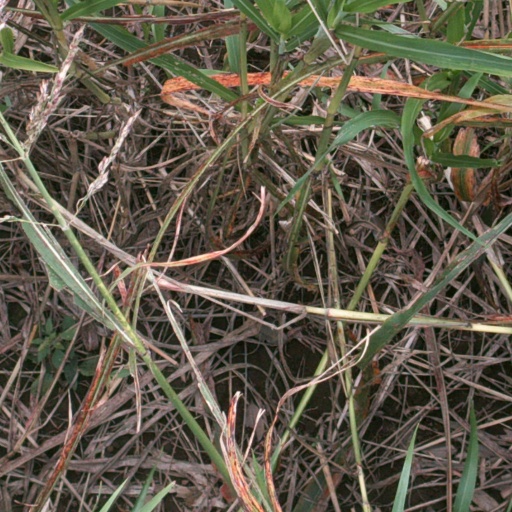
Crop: sorghum